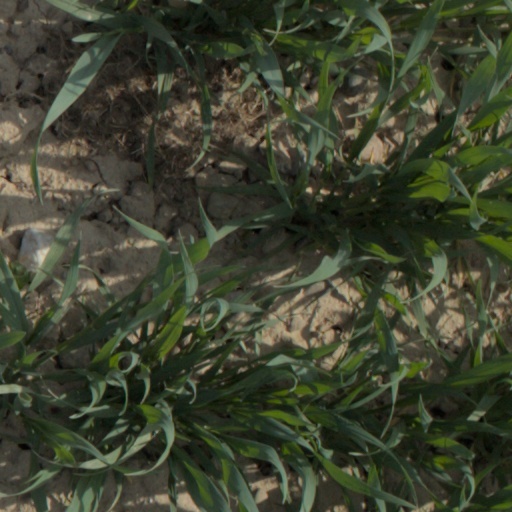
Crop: wheat